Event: Nepal Earthquake
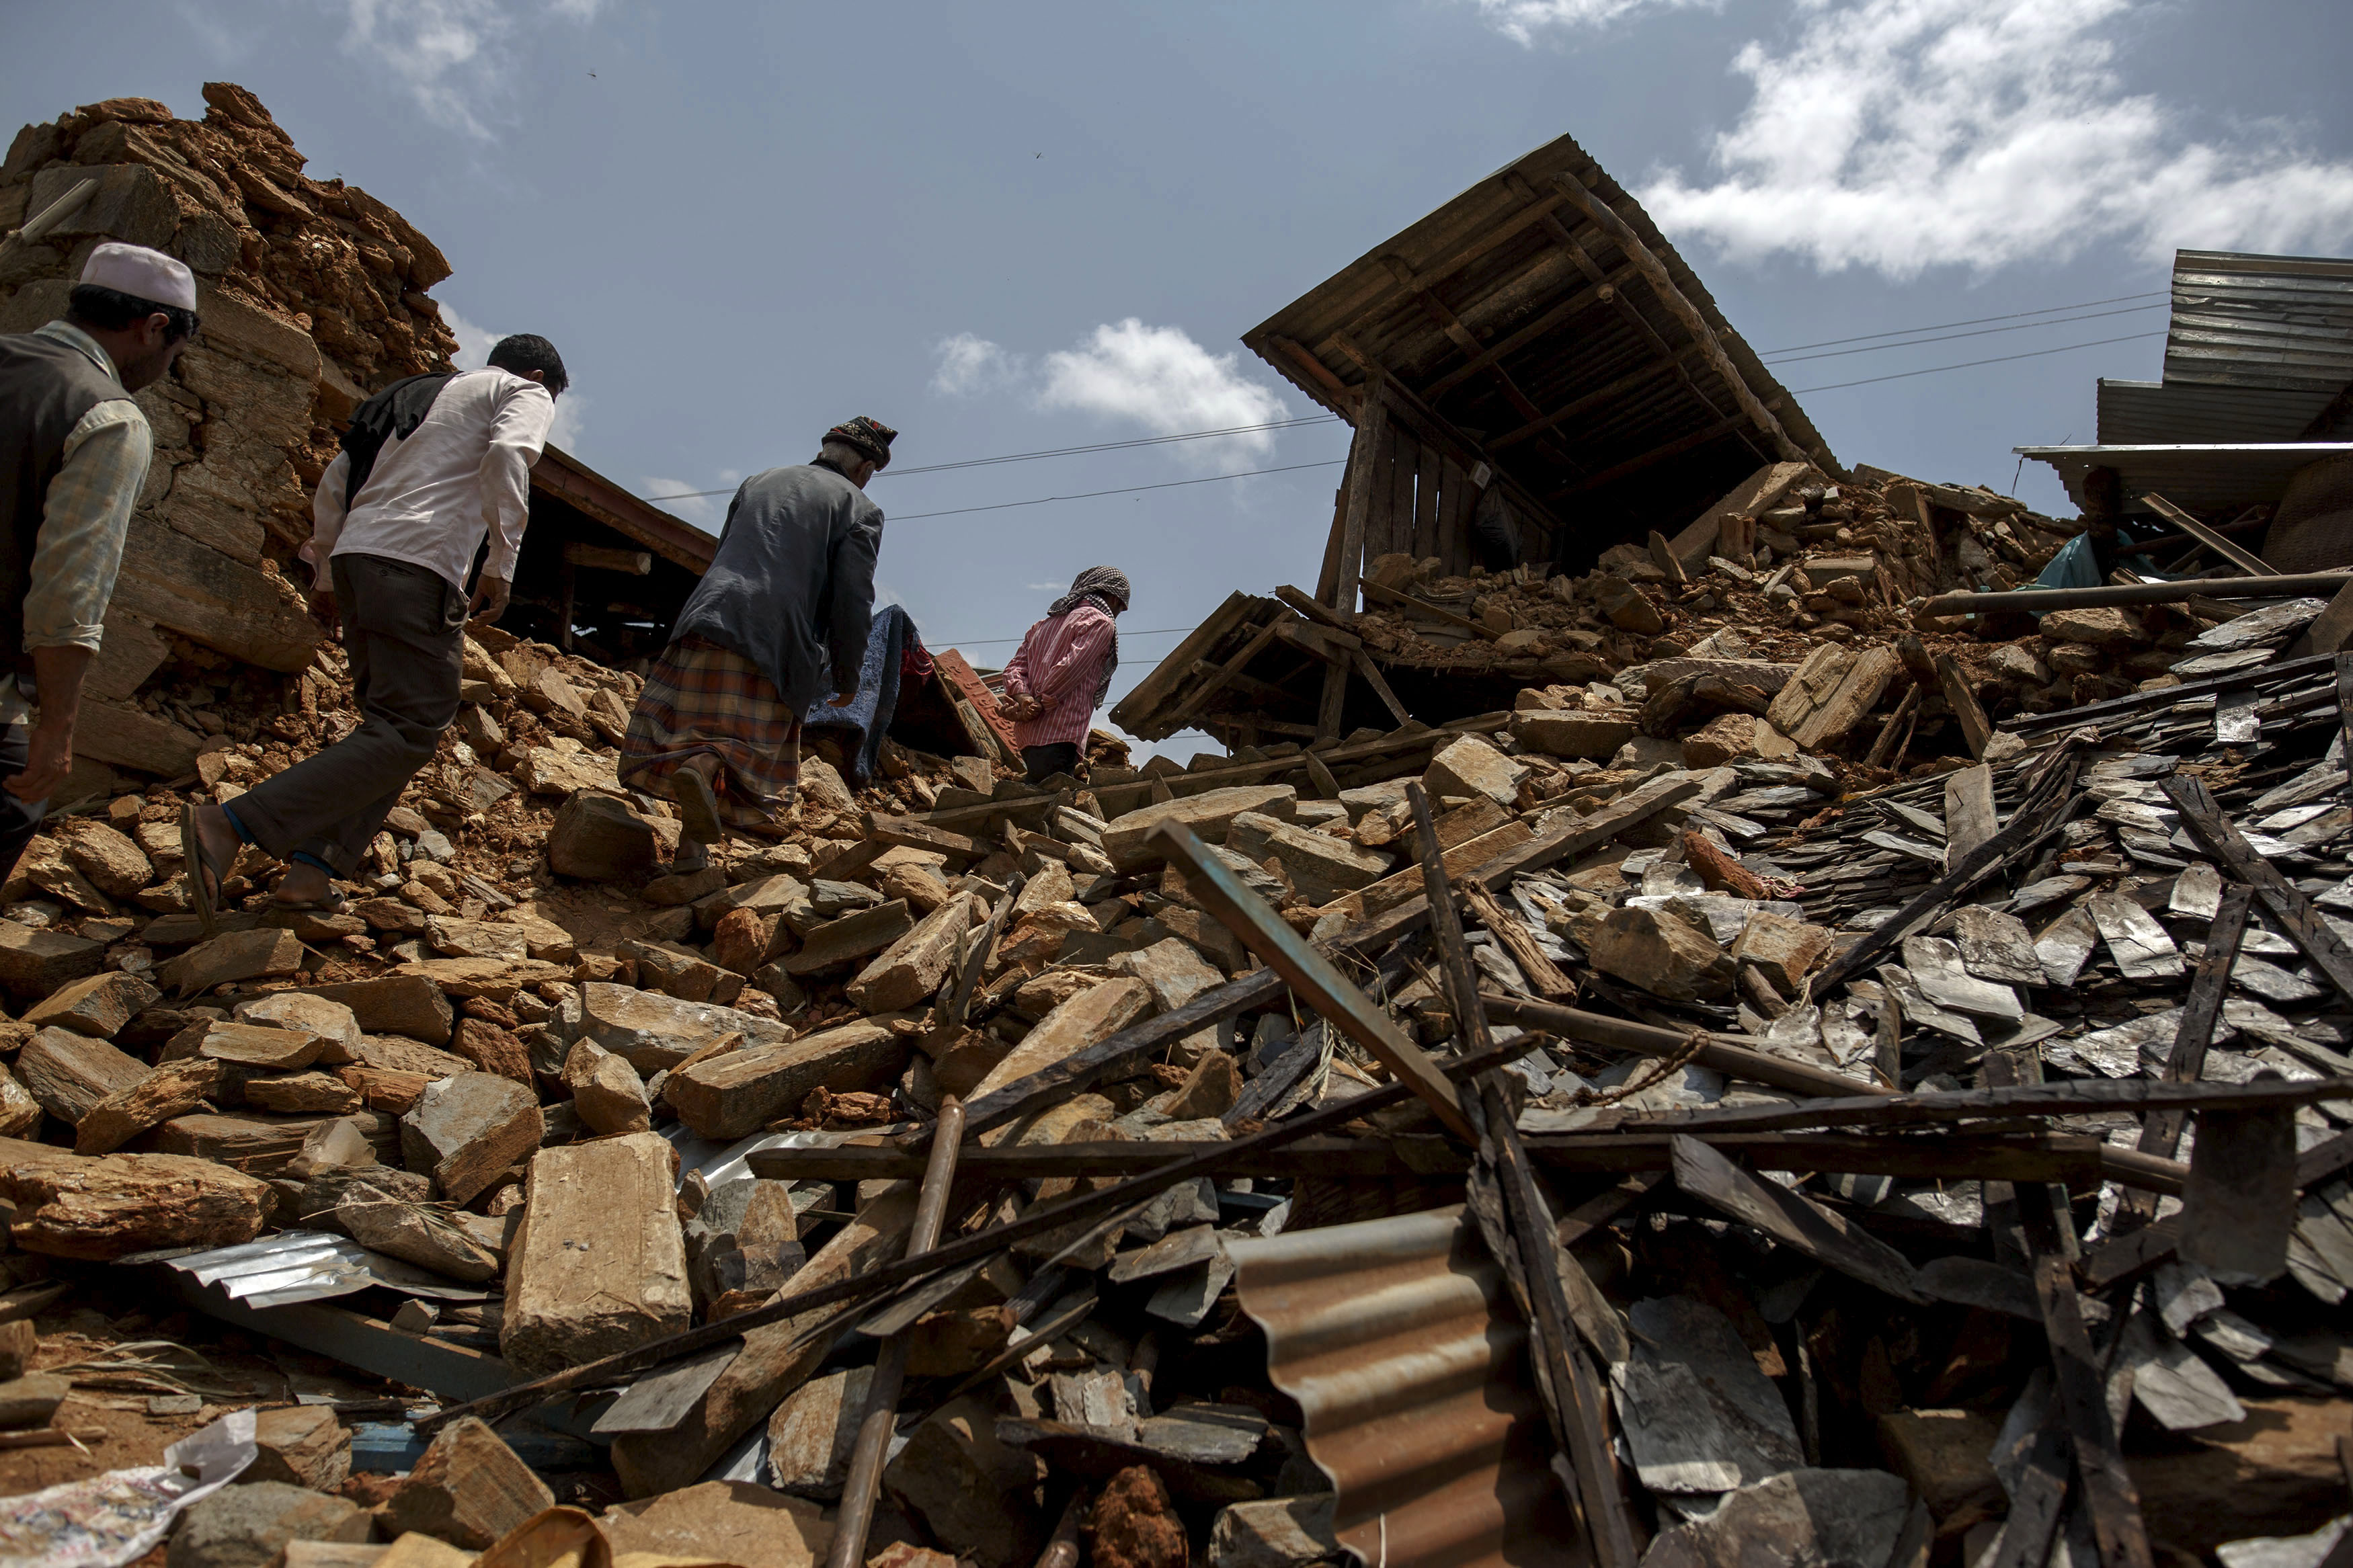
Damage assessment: damage